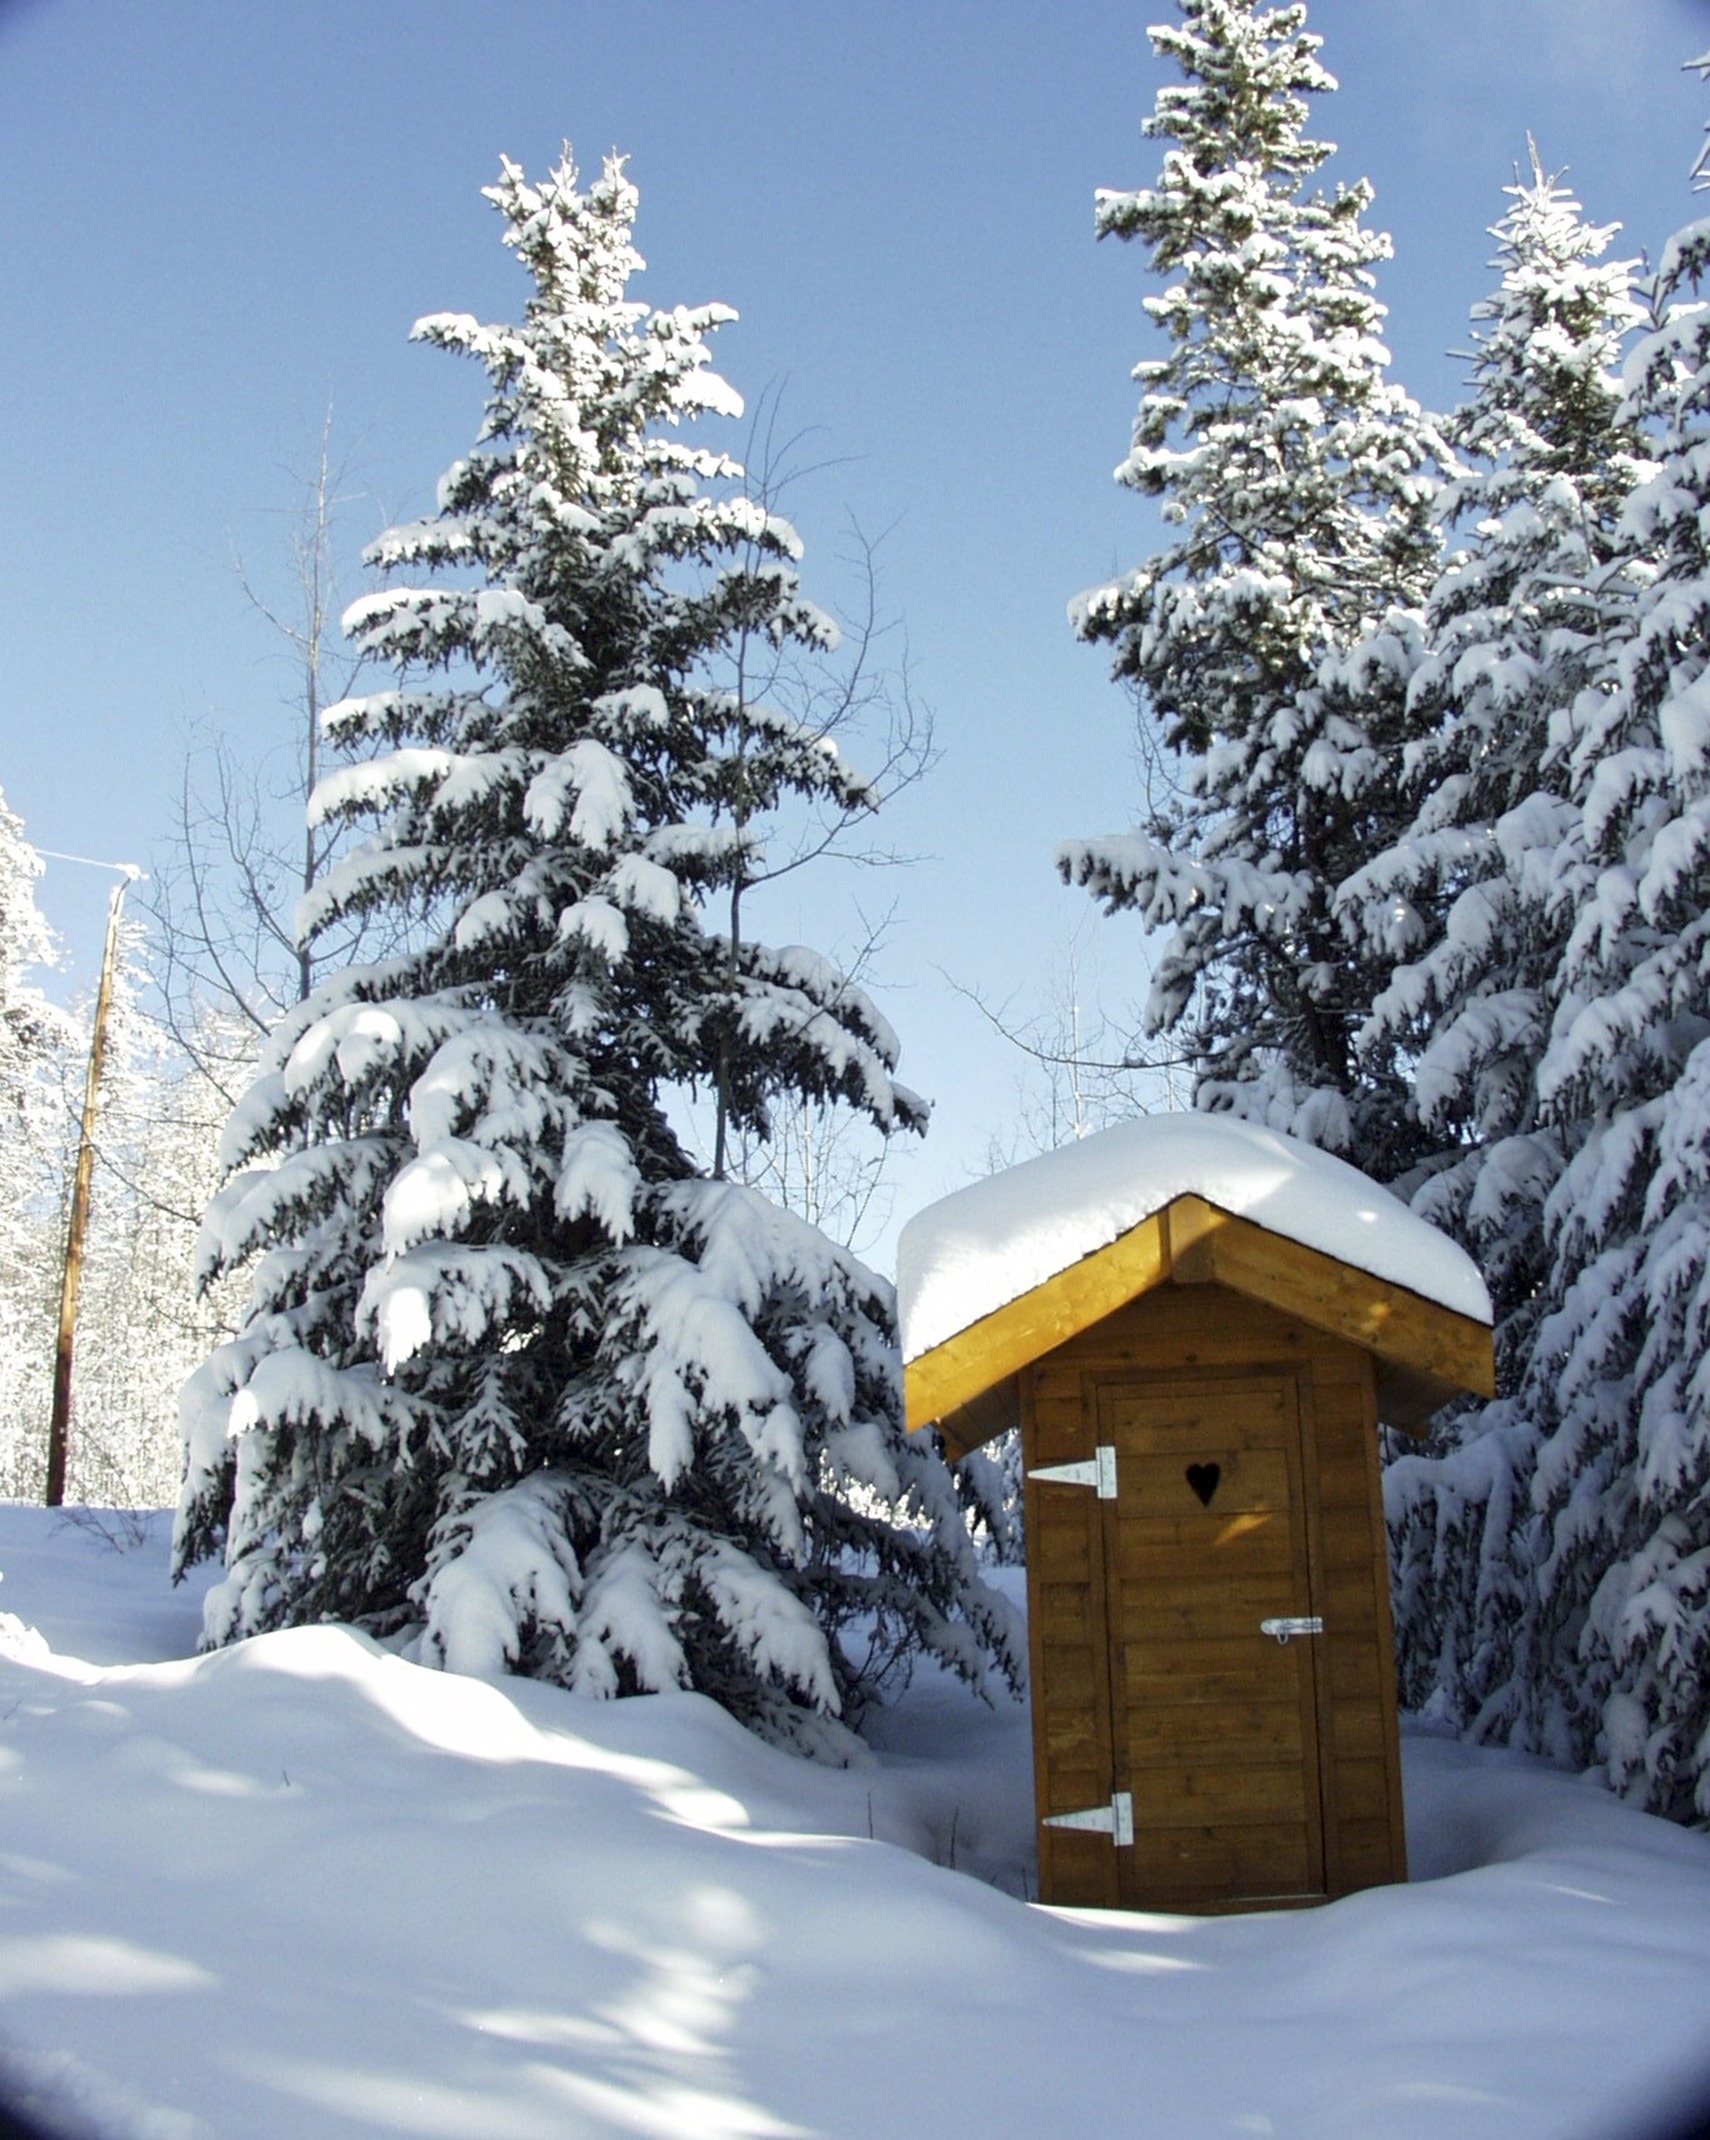
tree, nature, mountain, snow, cold, winter, home, mountain range, dry, weather, toilet, fir, season, trees, spruce, wooden, beautiful, wintry, freezing, woody plant, geological phenomenon, out house, wcc